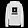
Label: Pullover